Dortmund-Sölde station

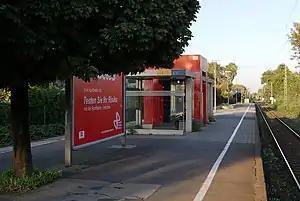
2007

Dortmund-Sölde station is a railway station in the Sölde district of the town of Dortmund, located in North Rhine-Westphalia, Germany.